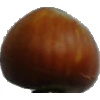
Label: nut_forest